Home Kidston

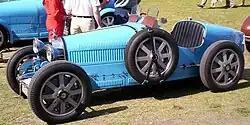
Bugatti Type 37A

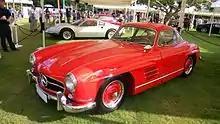
Mercedes Benz 300SL gull-wing coupe

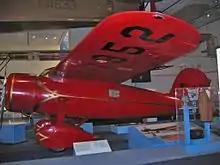
Lockheed Vega

Lieutenant-Commander Home Ronald Archibald Kidston (11 March 1910 – January 1996) was a Royal Navy officer, farmer and racing driver.